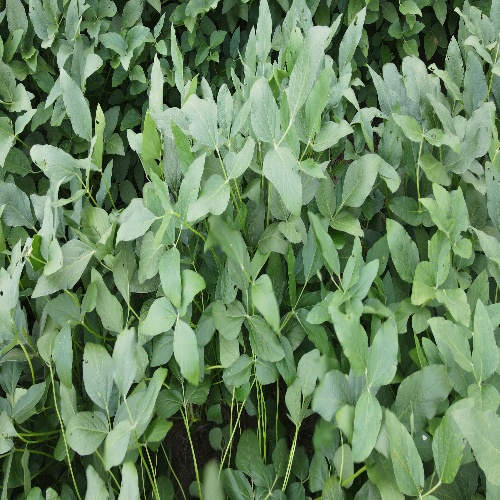
Label: Caterpillar